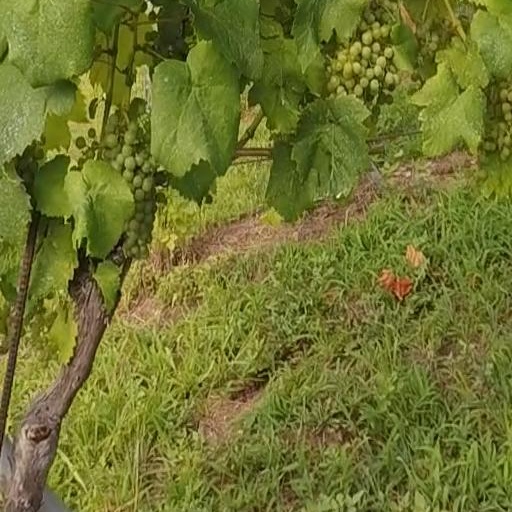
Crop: grape